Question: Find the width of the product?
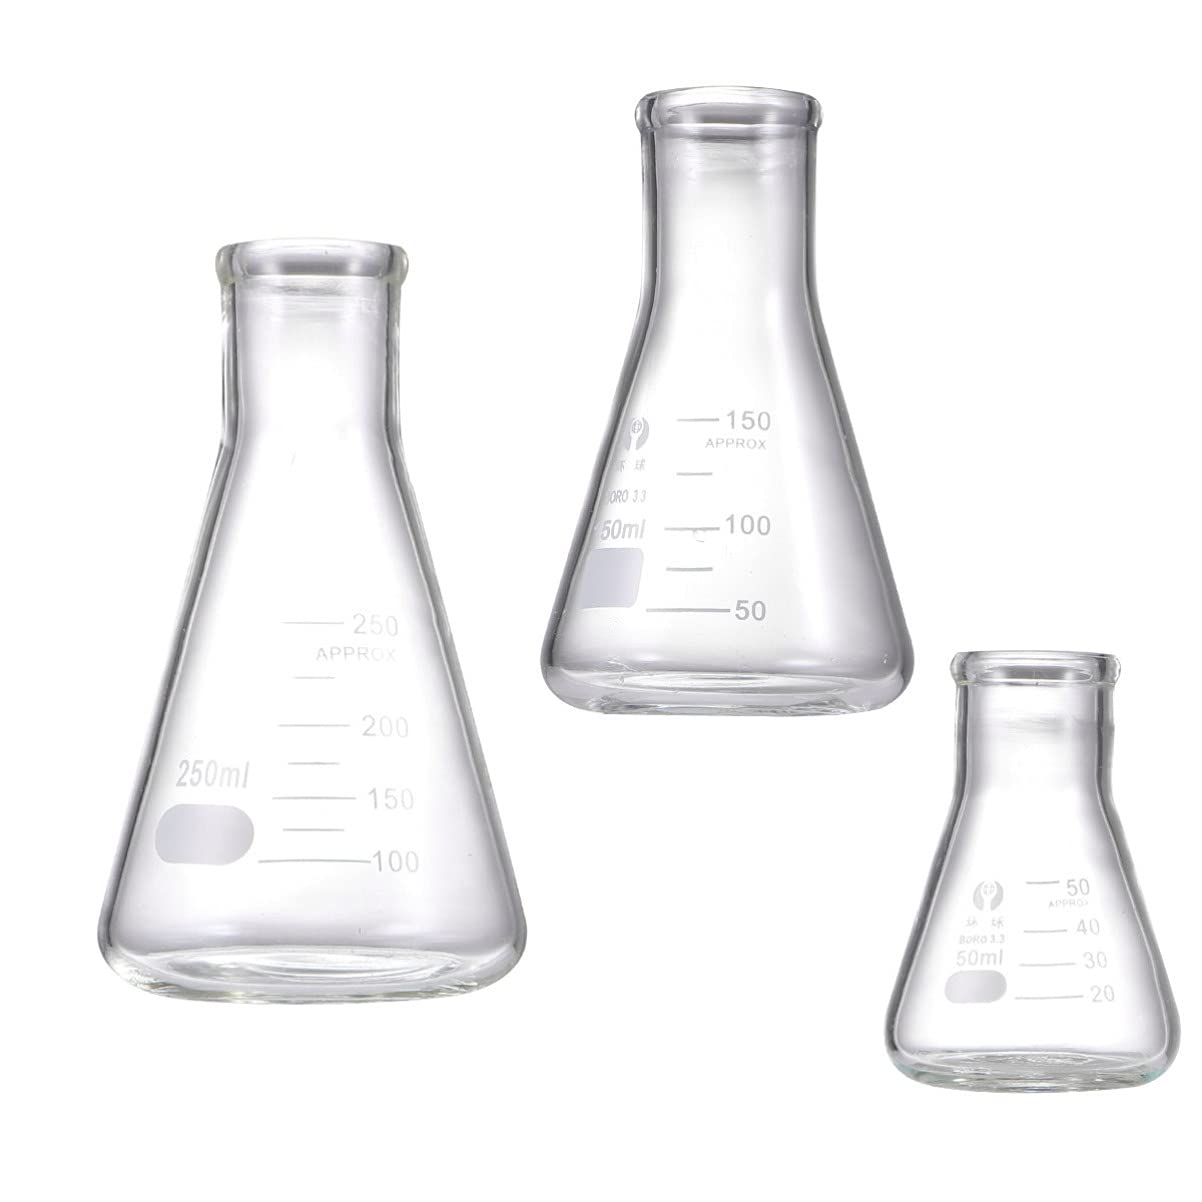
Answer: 30.0 centimetre